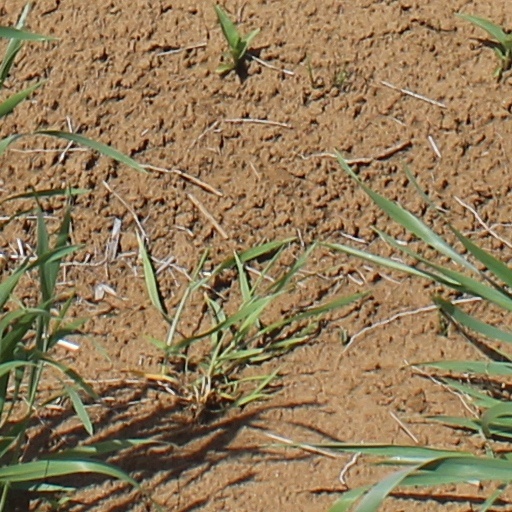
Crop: wheat